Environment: real
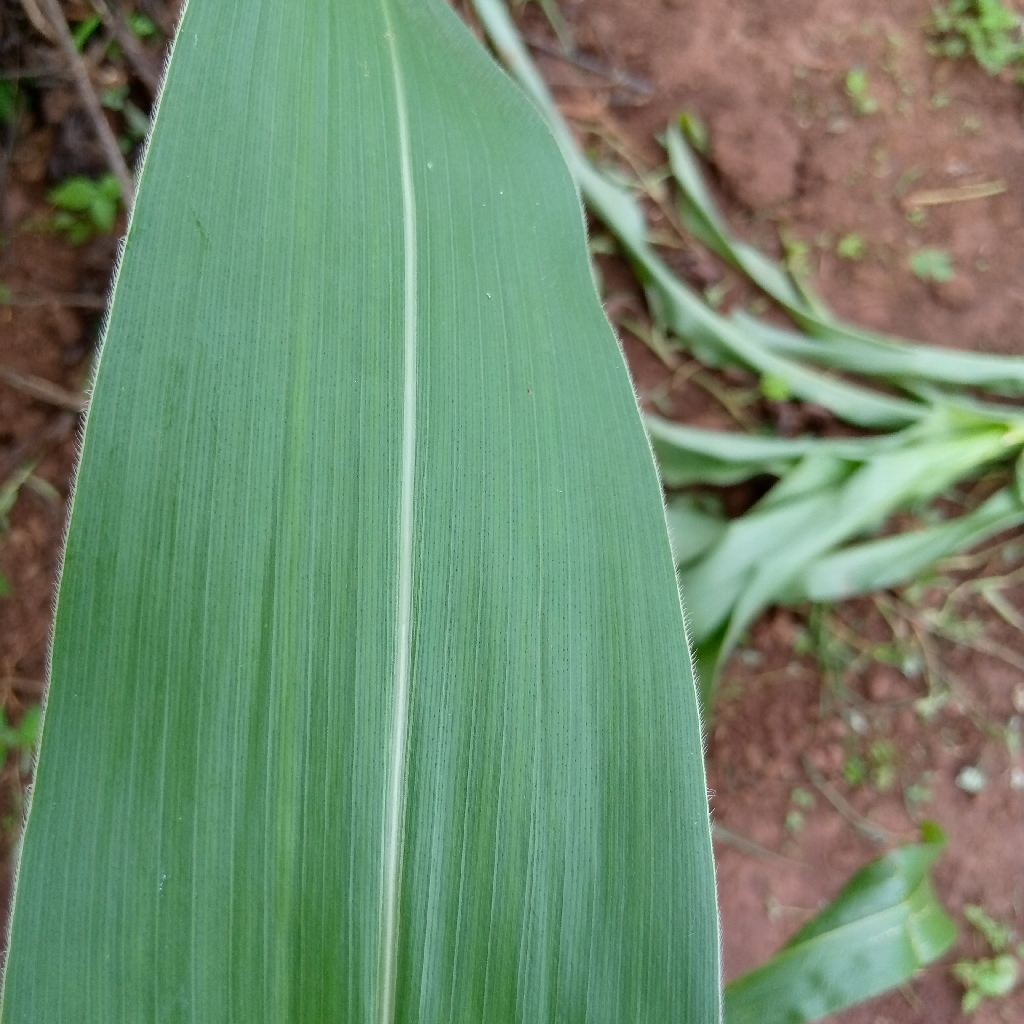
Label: healthy